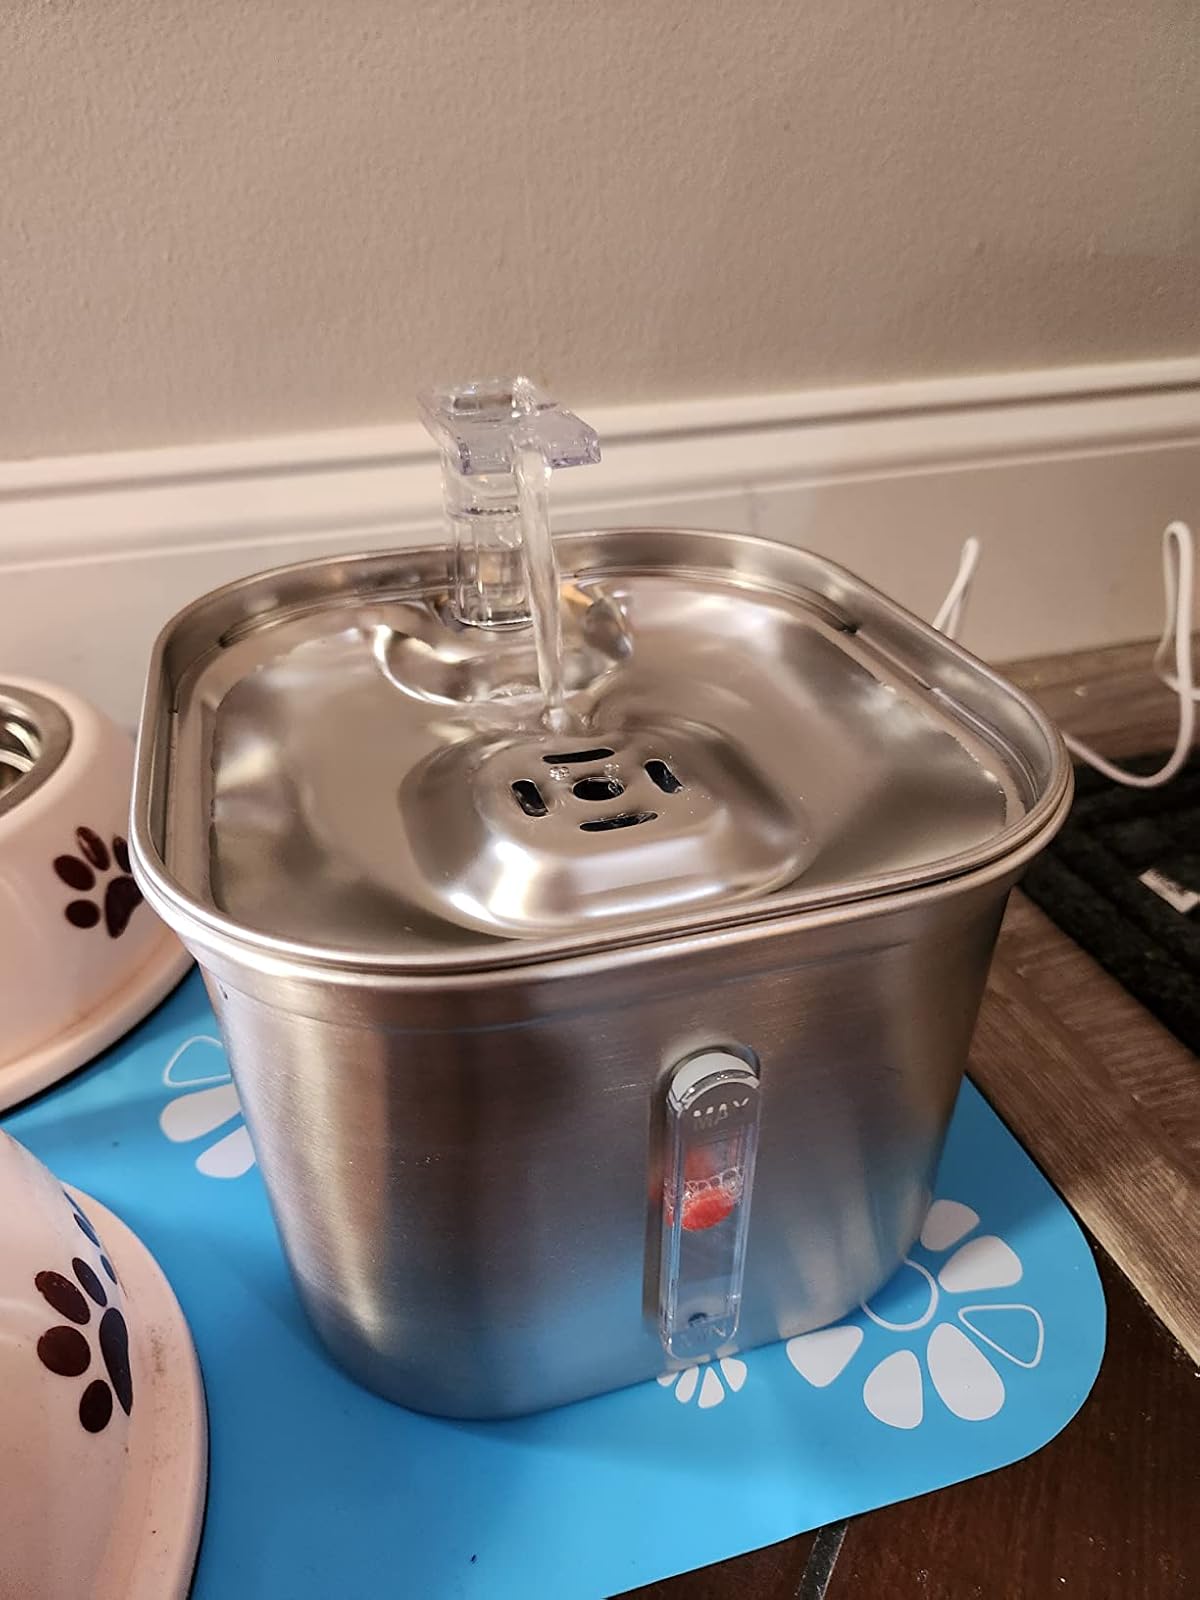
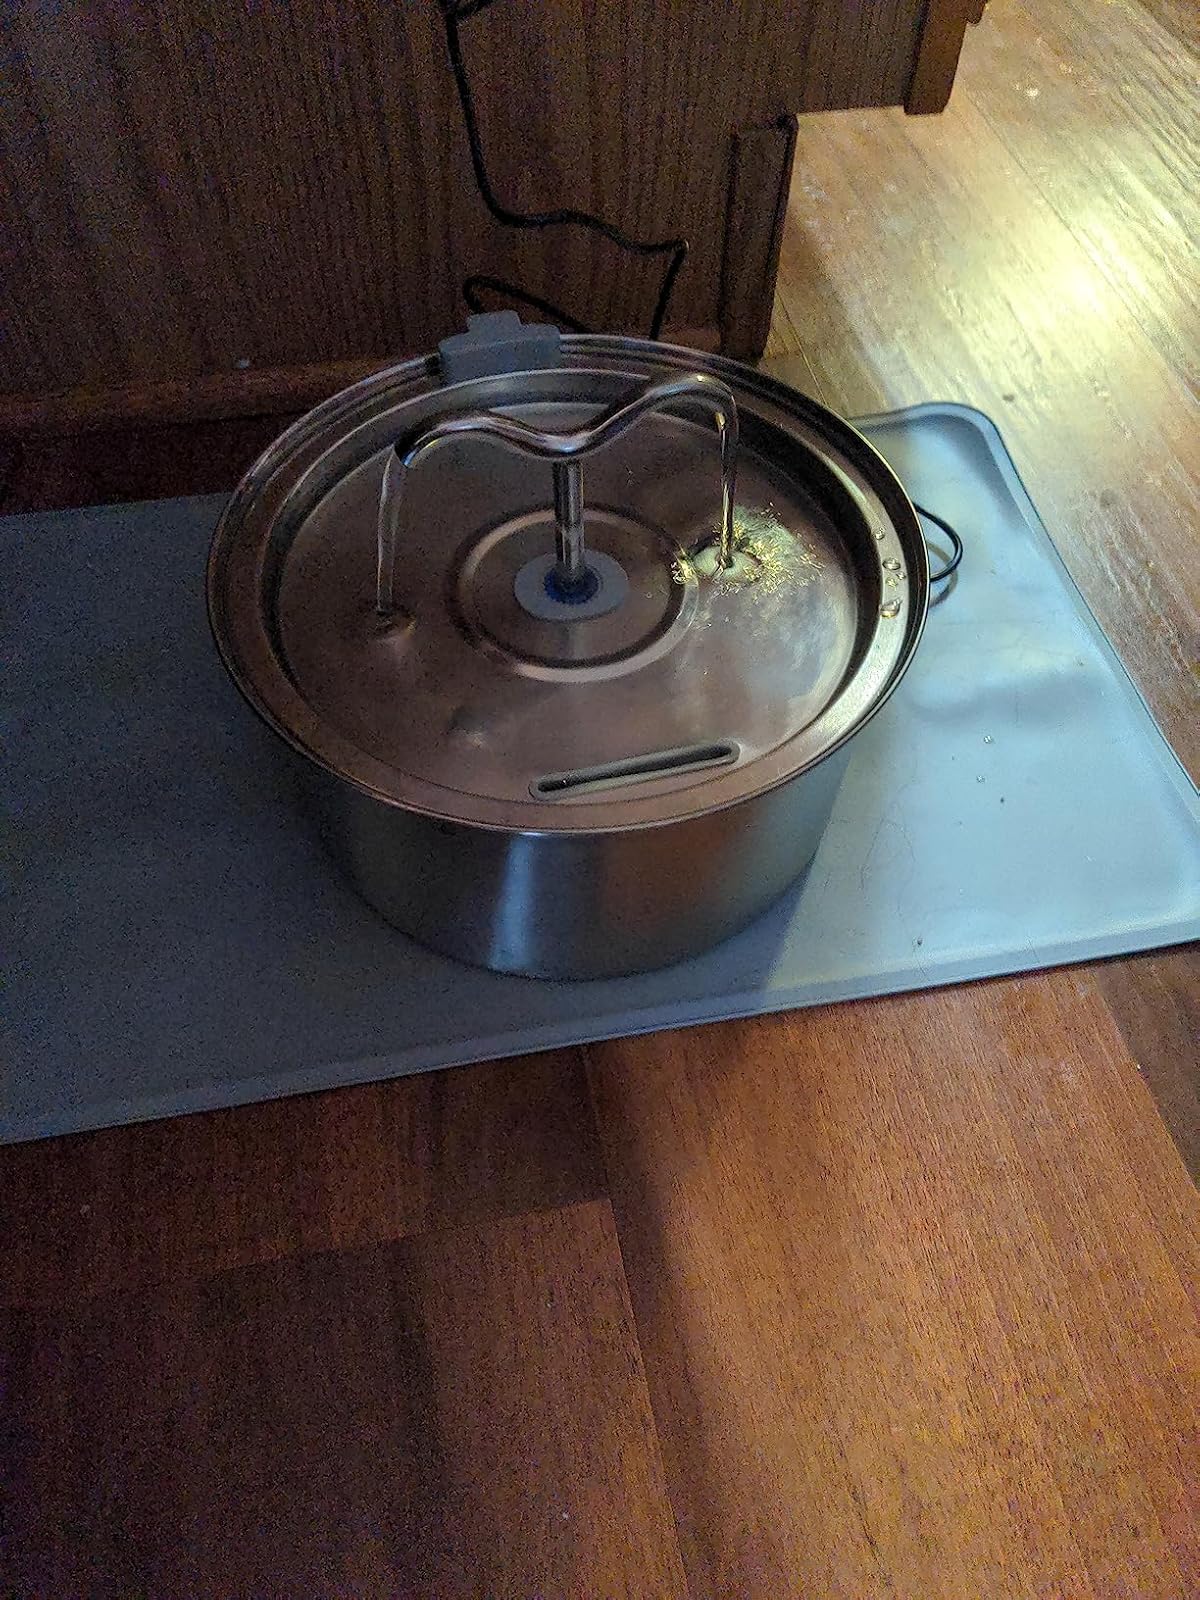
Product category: items_bowl
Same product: no